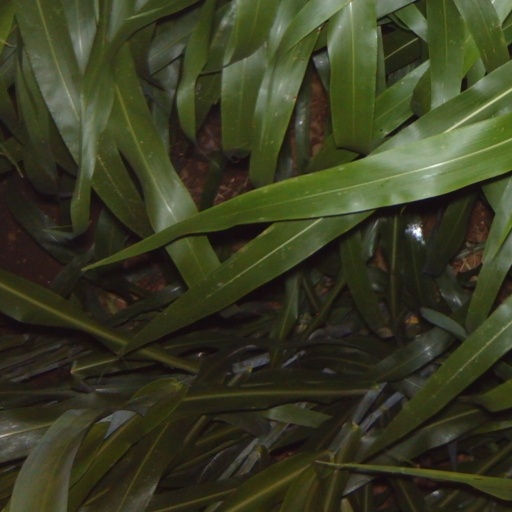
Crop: sorghum